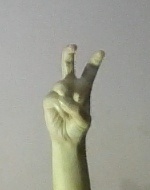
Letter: toot